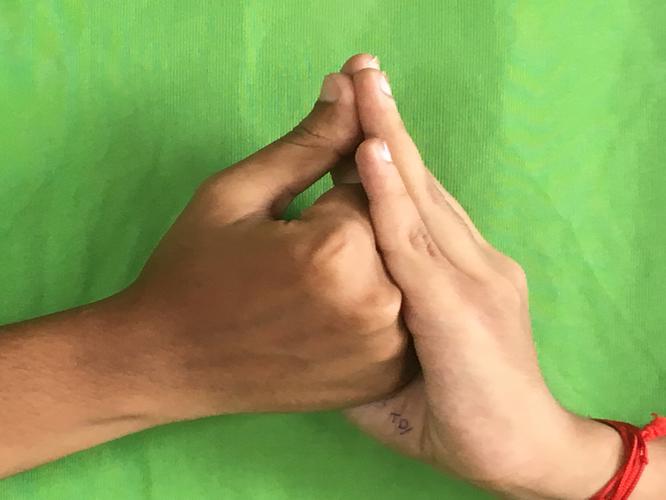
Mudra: Shanka
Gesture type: double_hand